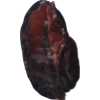
Label: carambola